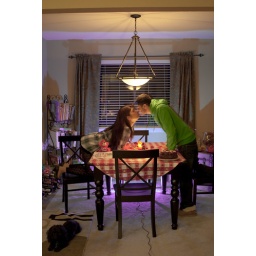
wide angle flash behind table w/ blue gel, then changed to purple in raw conversion.